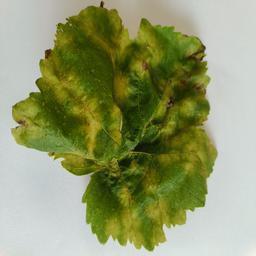
Label: Downy Mildew